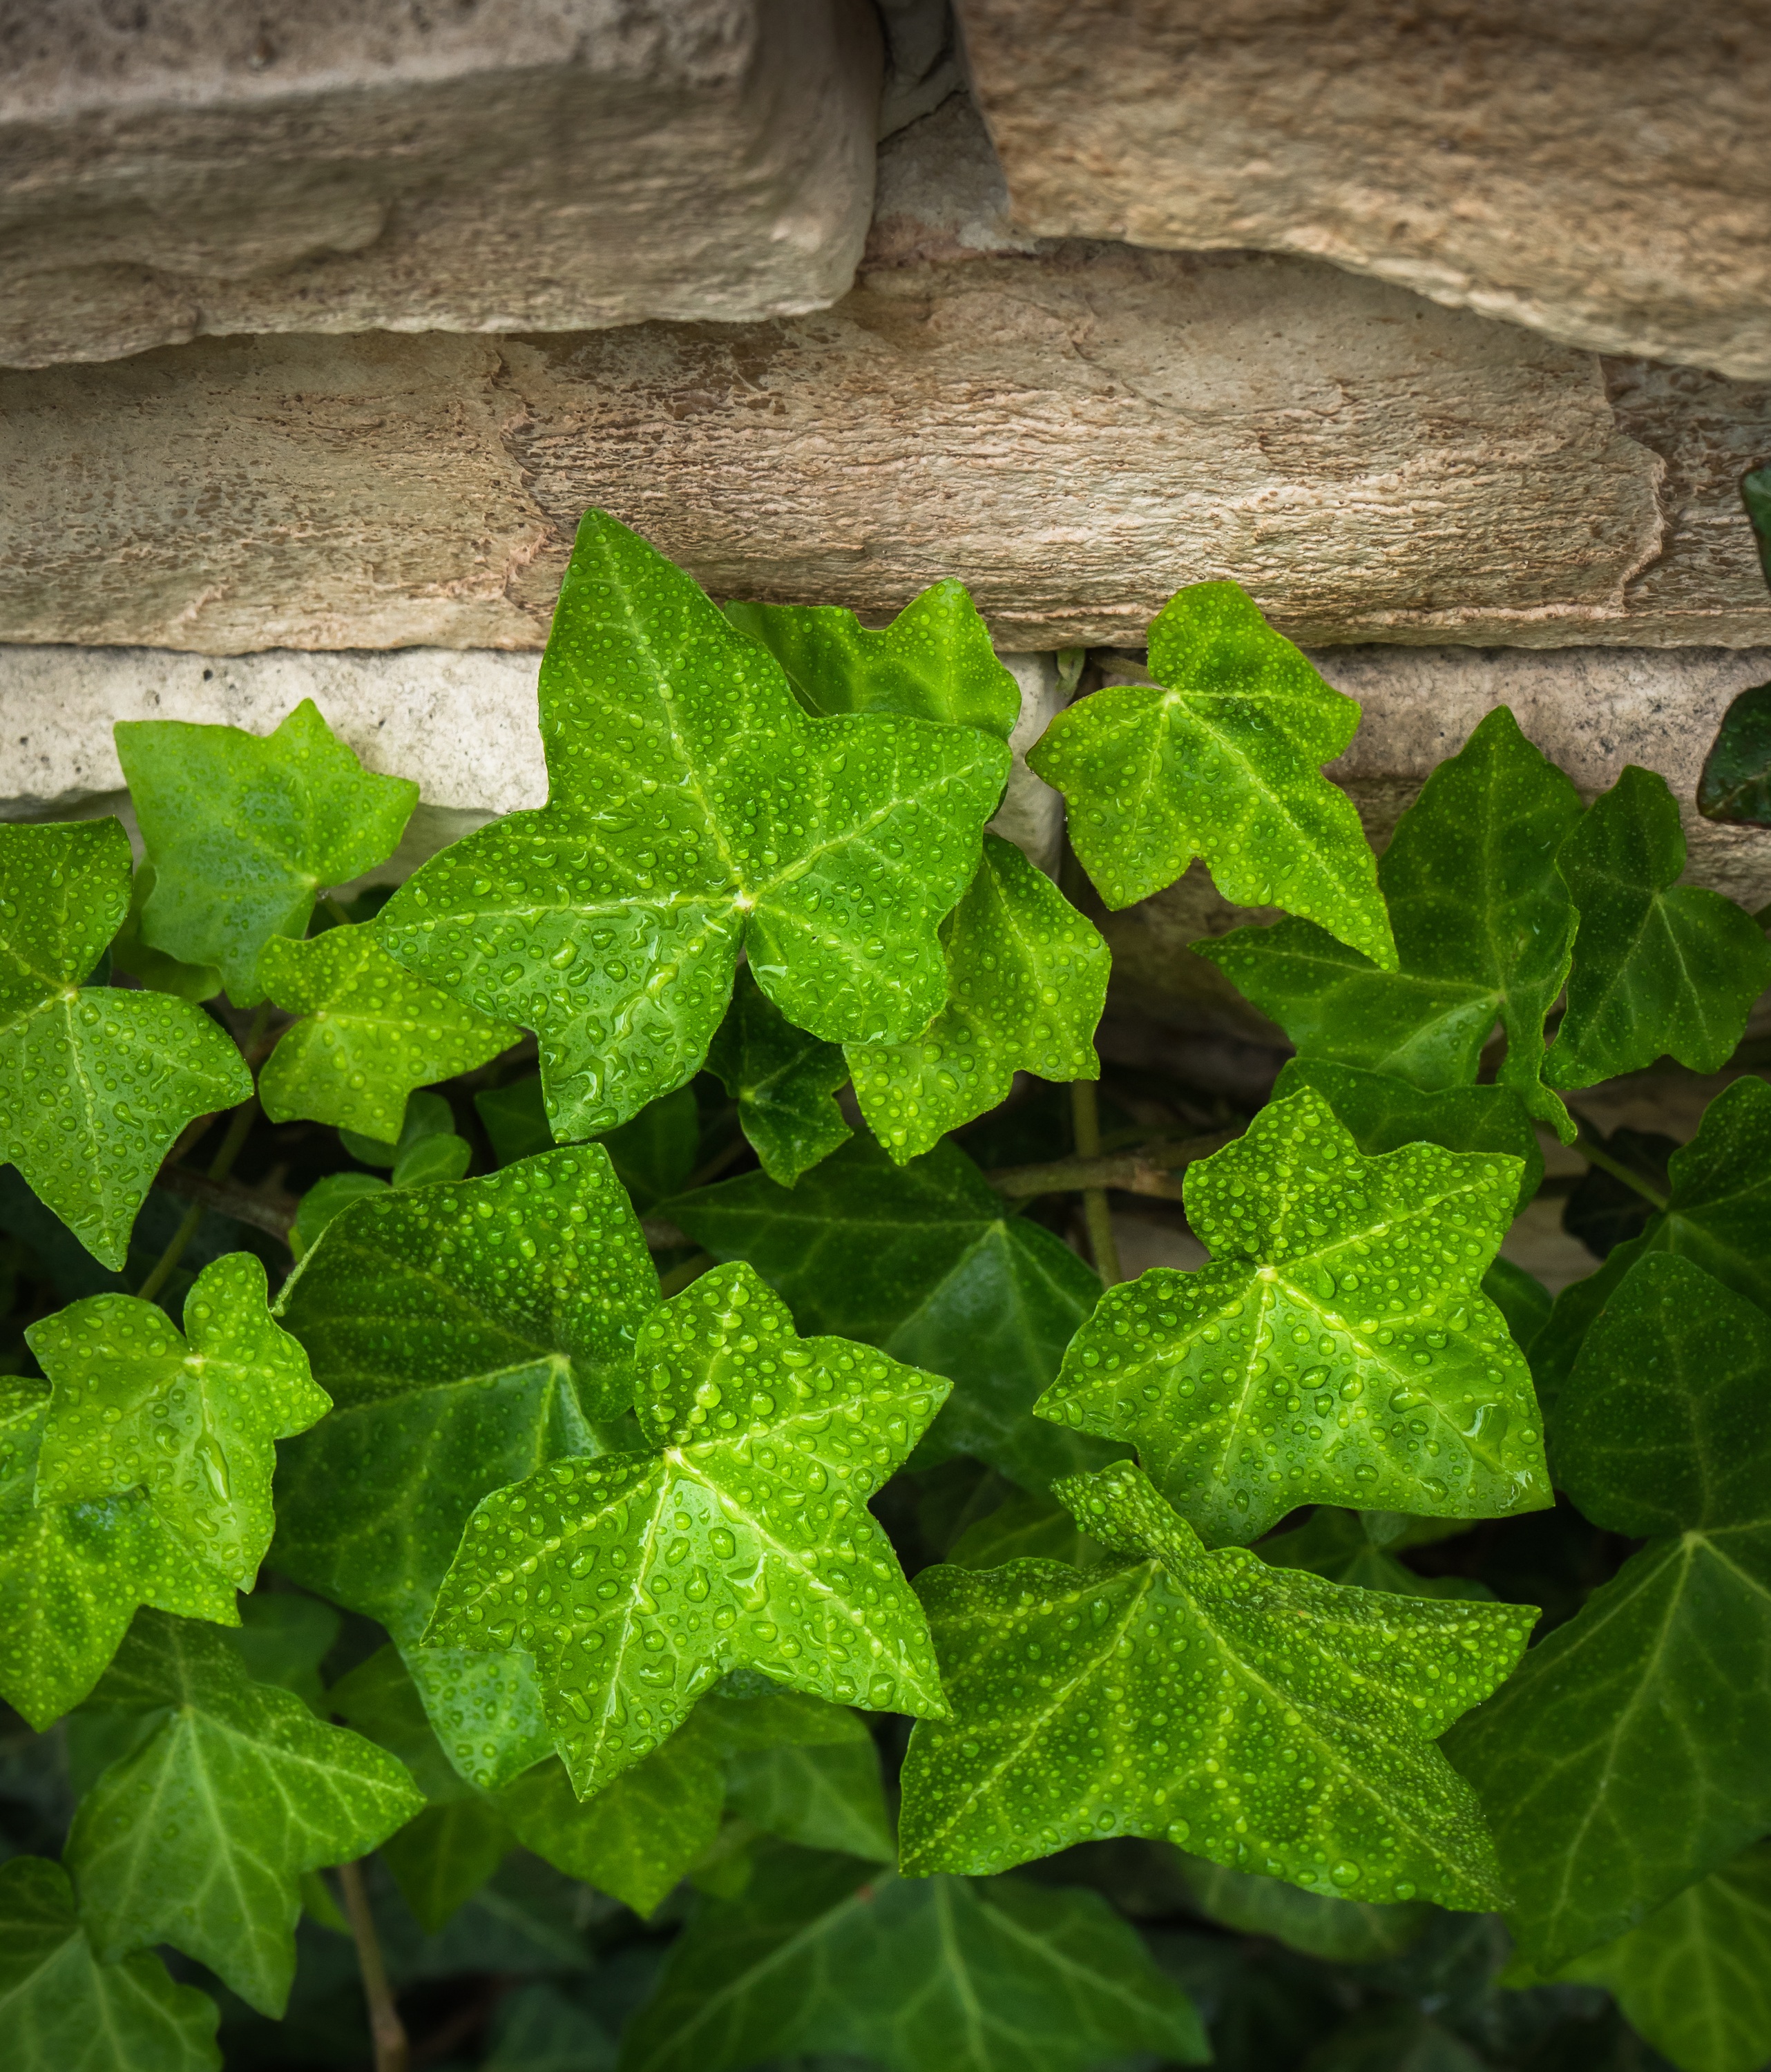
nature, abstract, plant, vine, leaf, flower, wall, wild, spring, green, ivy, stone wall, garden, brick, plants, block, trickle, the leaves, flowering plant, state of the union, damme, hwalyeob, annual plant, land plant, apiales, ivy family